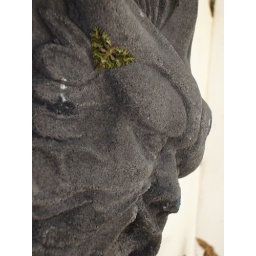
Pretty green moth that was ensconced on our guardian gargoyle by the front door...